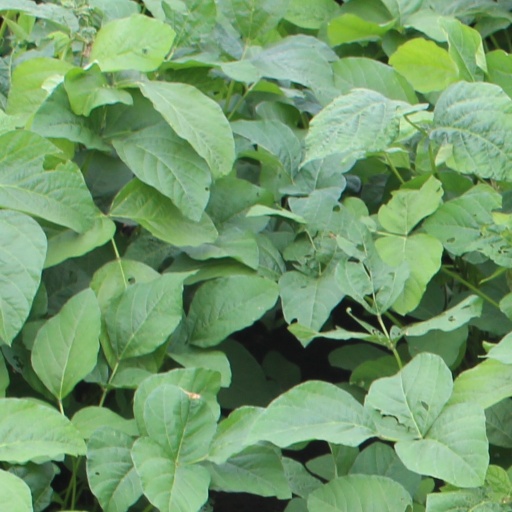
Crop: soybean